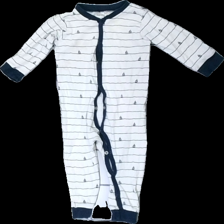
View: front
Type: Pajamas
Category: Children
Brand: H&M
Colors: White, Blue
Material: 100% cotton
Pattern: Striped
Cut: Regular
Size: 74
Season: All
Holes: Major
Damage: hål
Damage location: bottom right
Damage 2: hål
Damage 2 location: top center
Price range: <50
Recommended usage: Export
Description: vit pyjamas med ränder och båtar på, flera små hål över hela